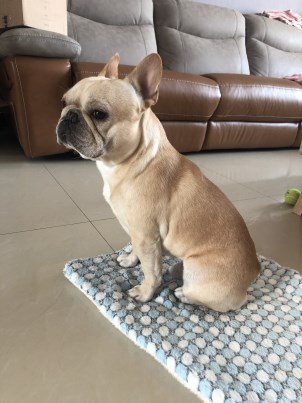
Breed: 1121-n000002-French_bulldog